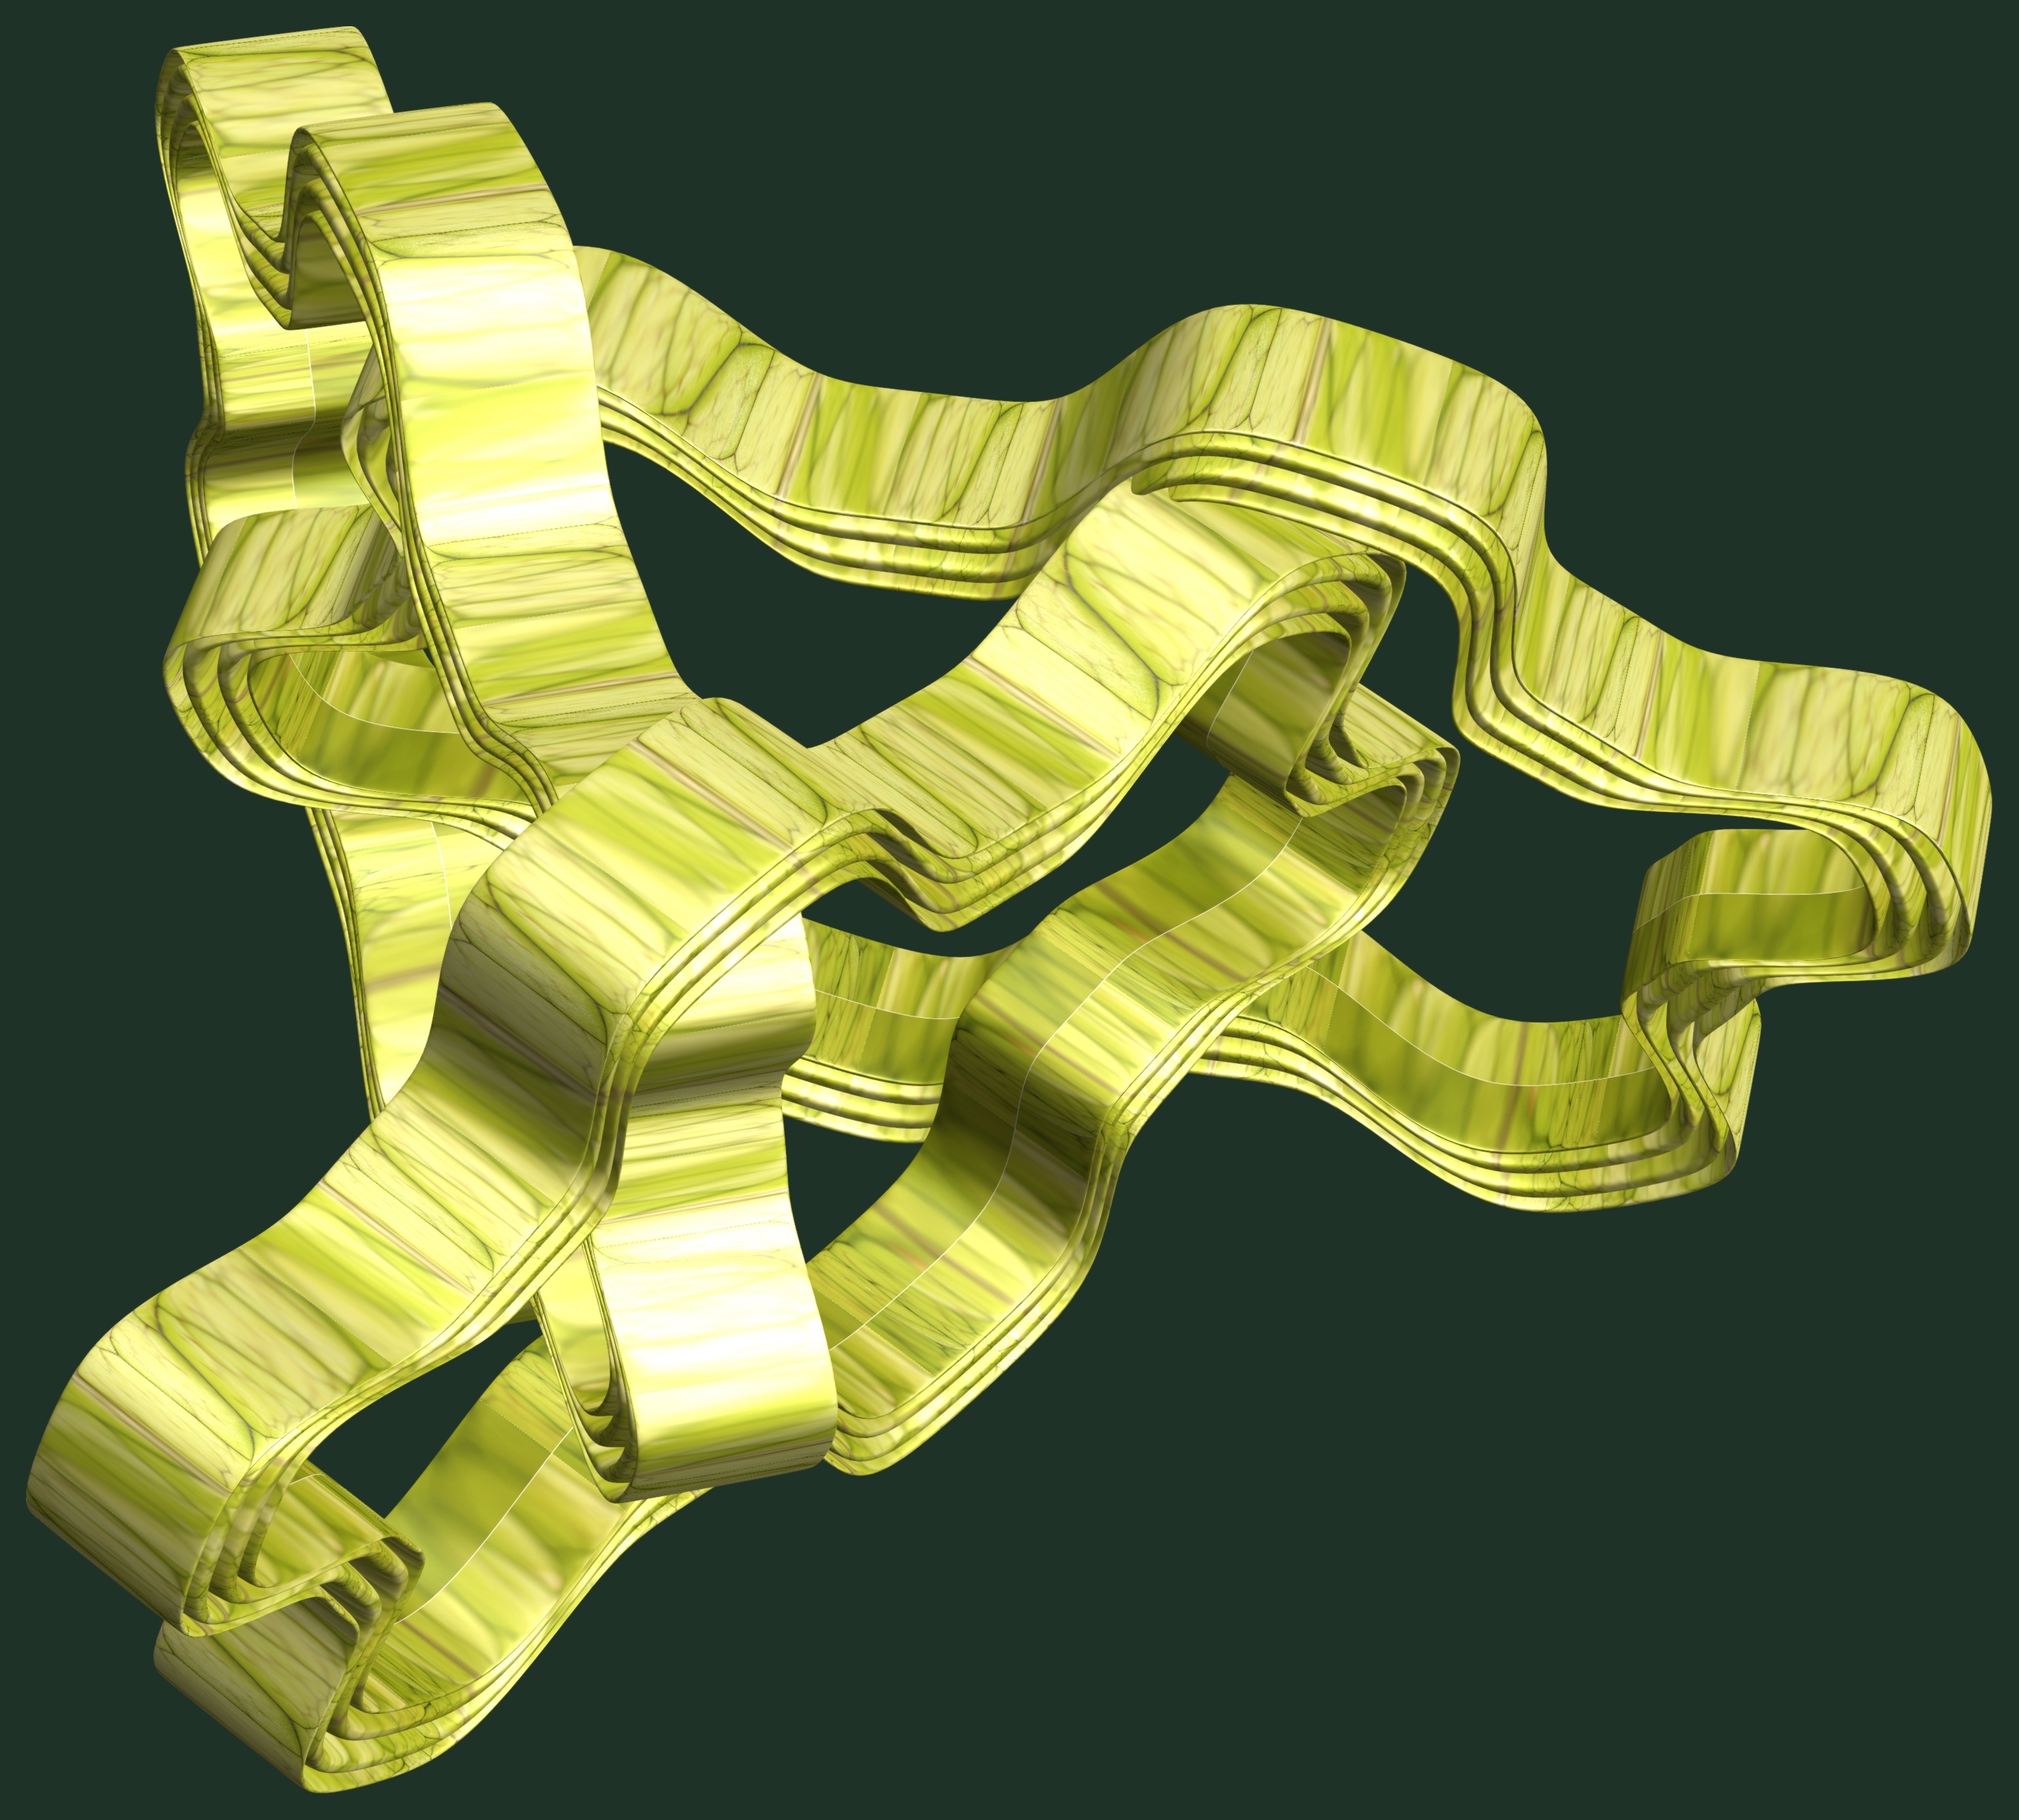
hand, structure, texture, pattern, green, yellow, arm, design, symmetry, 3d, graphic, torus, mathematica, cg, parametricplot3d, code, program, algorithm, abstruct, mapping